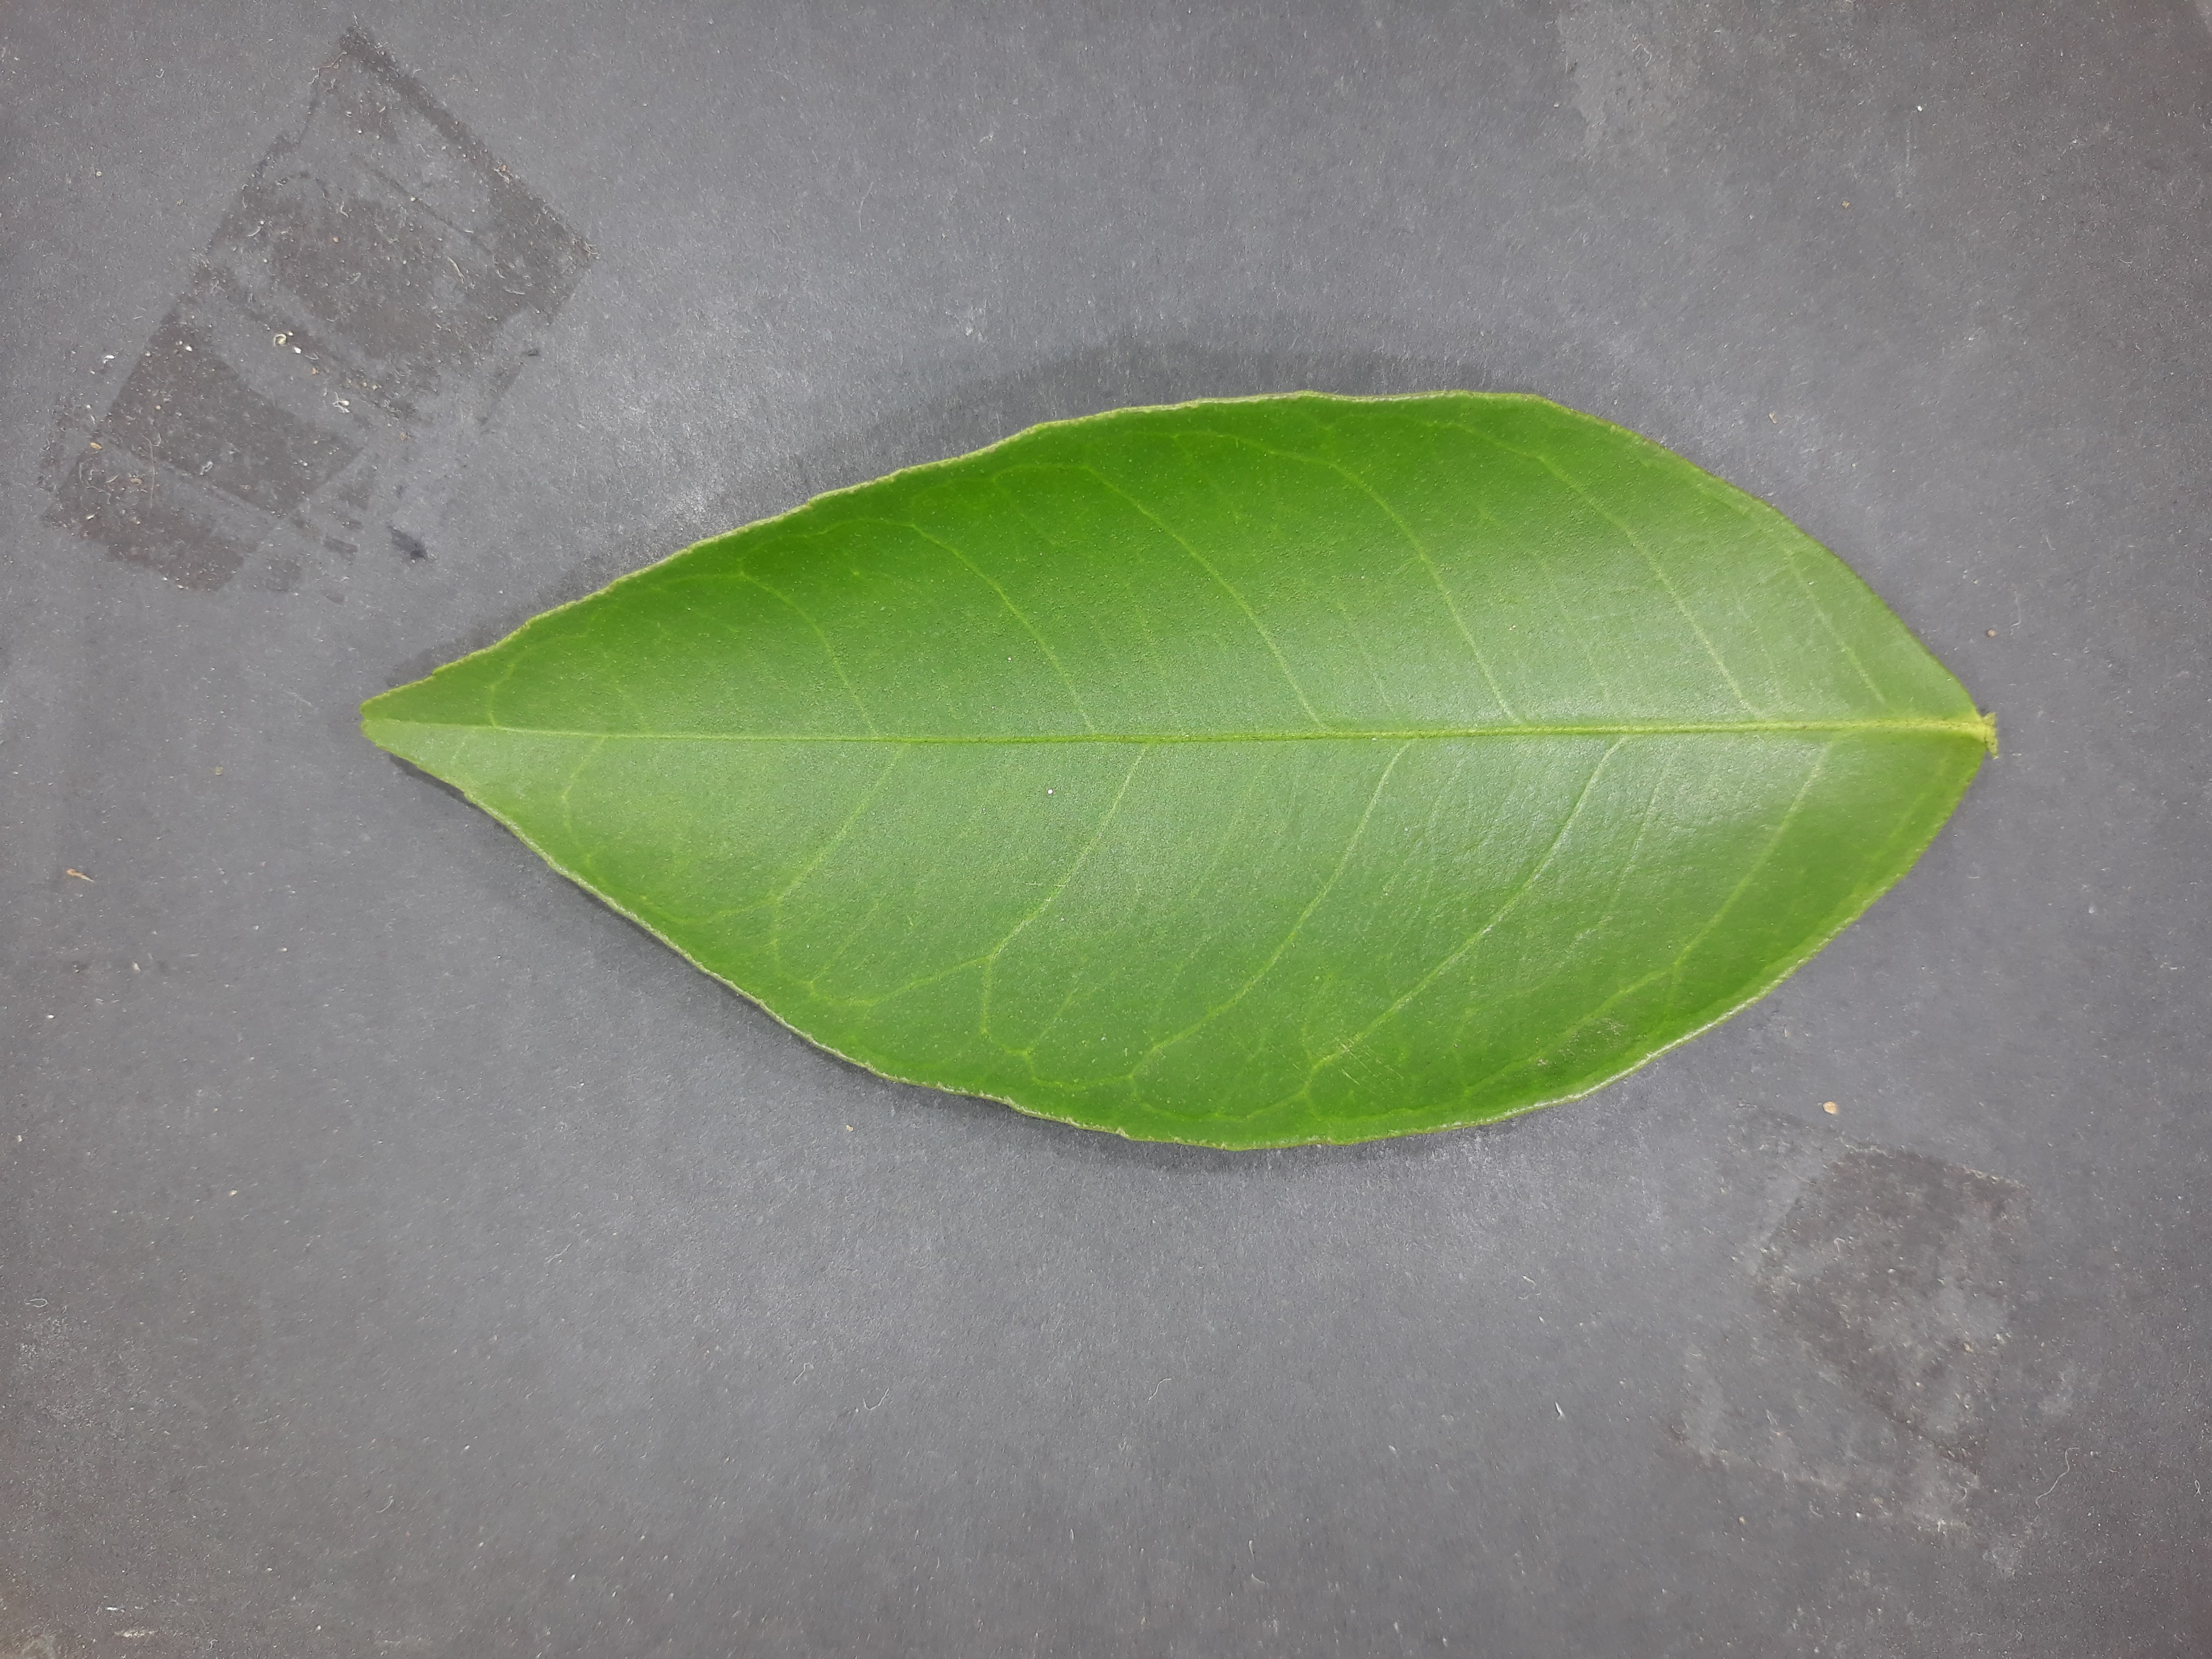
Label: Healthy